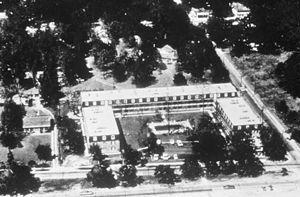
L'ouragan Camille est un ouragan de catégorie 5 qui a frappé la région de la côte du Golfe du Mississippi, de l'Alabama et de la Louisiane aux États-Unis le 17 et 18 août 1969.